Public hearings of the United States House Select Committee on the January 6 Attack

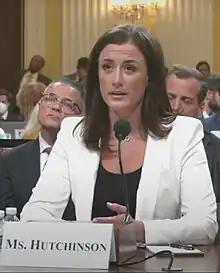
Cassidy Hutchinson testifying before the committee on June 28, 2022

Trump had insisted on specific language for his speech at the January 6 rally. Hutchinson recalled legal advice given by Eric Herschmann, who said it would be "foolish" to include some of the phrases, such as "We're going to March to the Capitol" and "Fight for Trump ... Fight for the movement." Herschmann also warned against making negative references to Mike Pence.